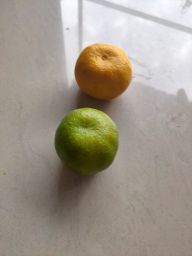
Fruit: Orange
Quality: Good